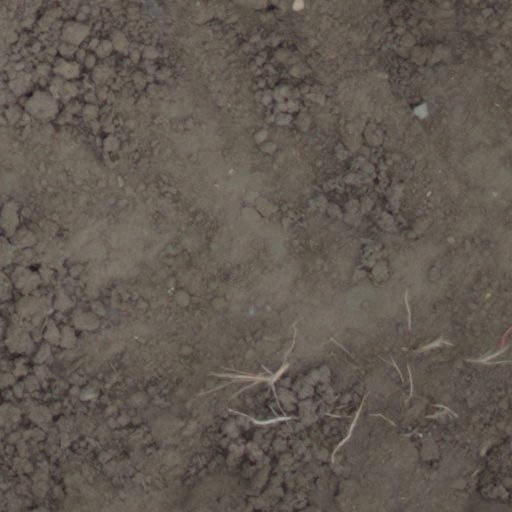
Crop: wheat